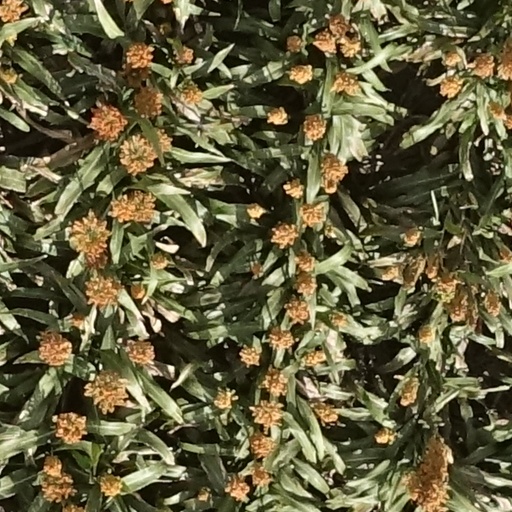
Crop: sorghum